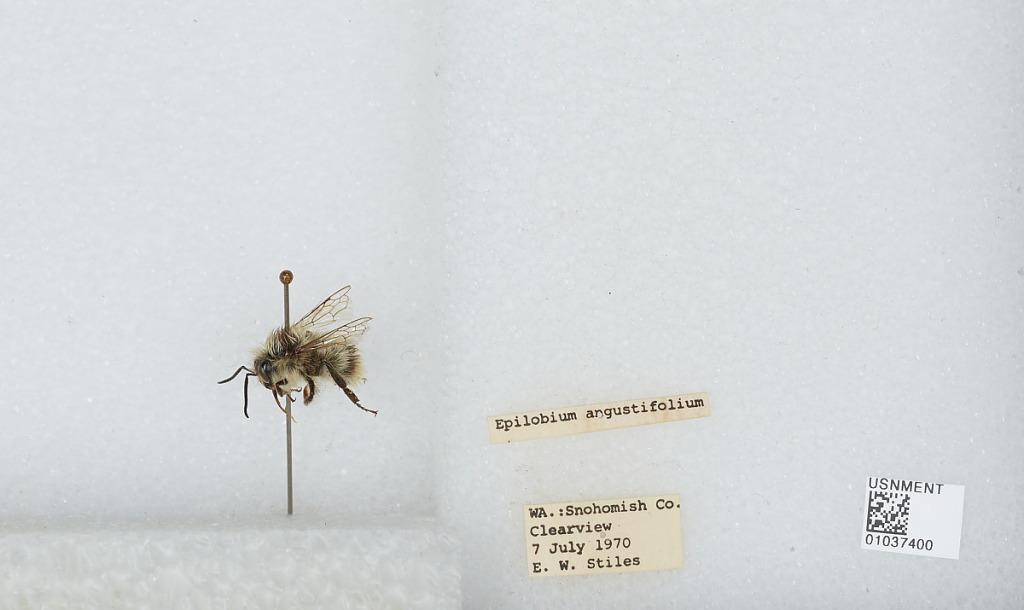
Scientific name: Bombus (Pyrobombus) mixtus Cresson
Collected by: E. Stiles
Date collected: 1970-7-7
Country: United States
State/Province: Washington
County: Snohomish
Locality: Clearview
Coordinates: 47.8292, -122.145